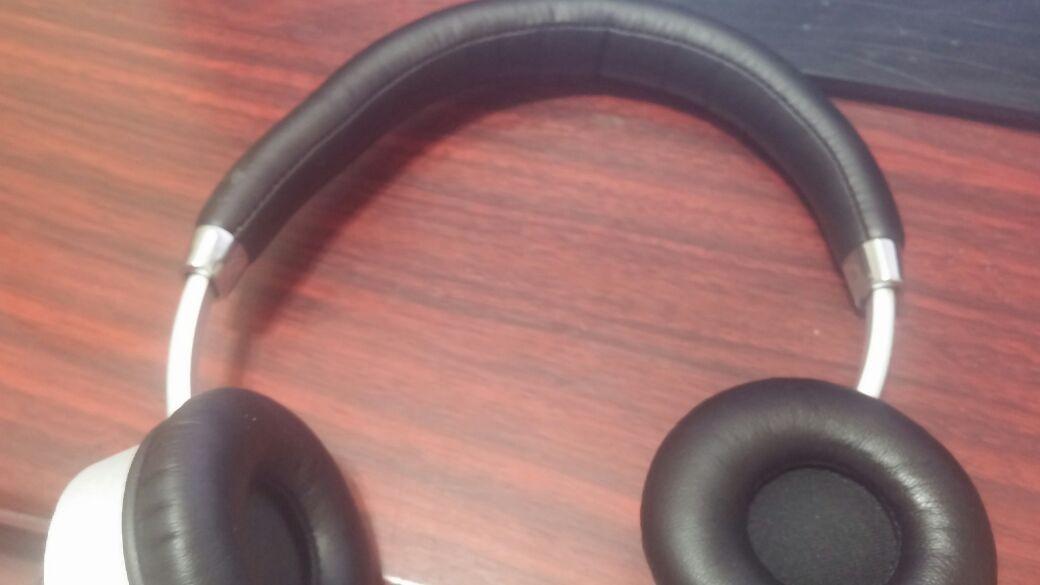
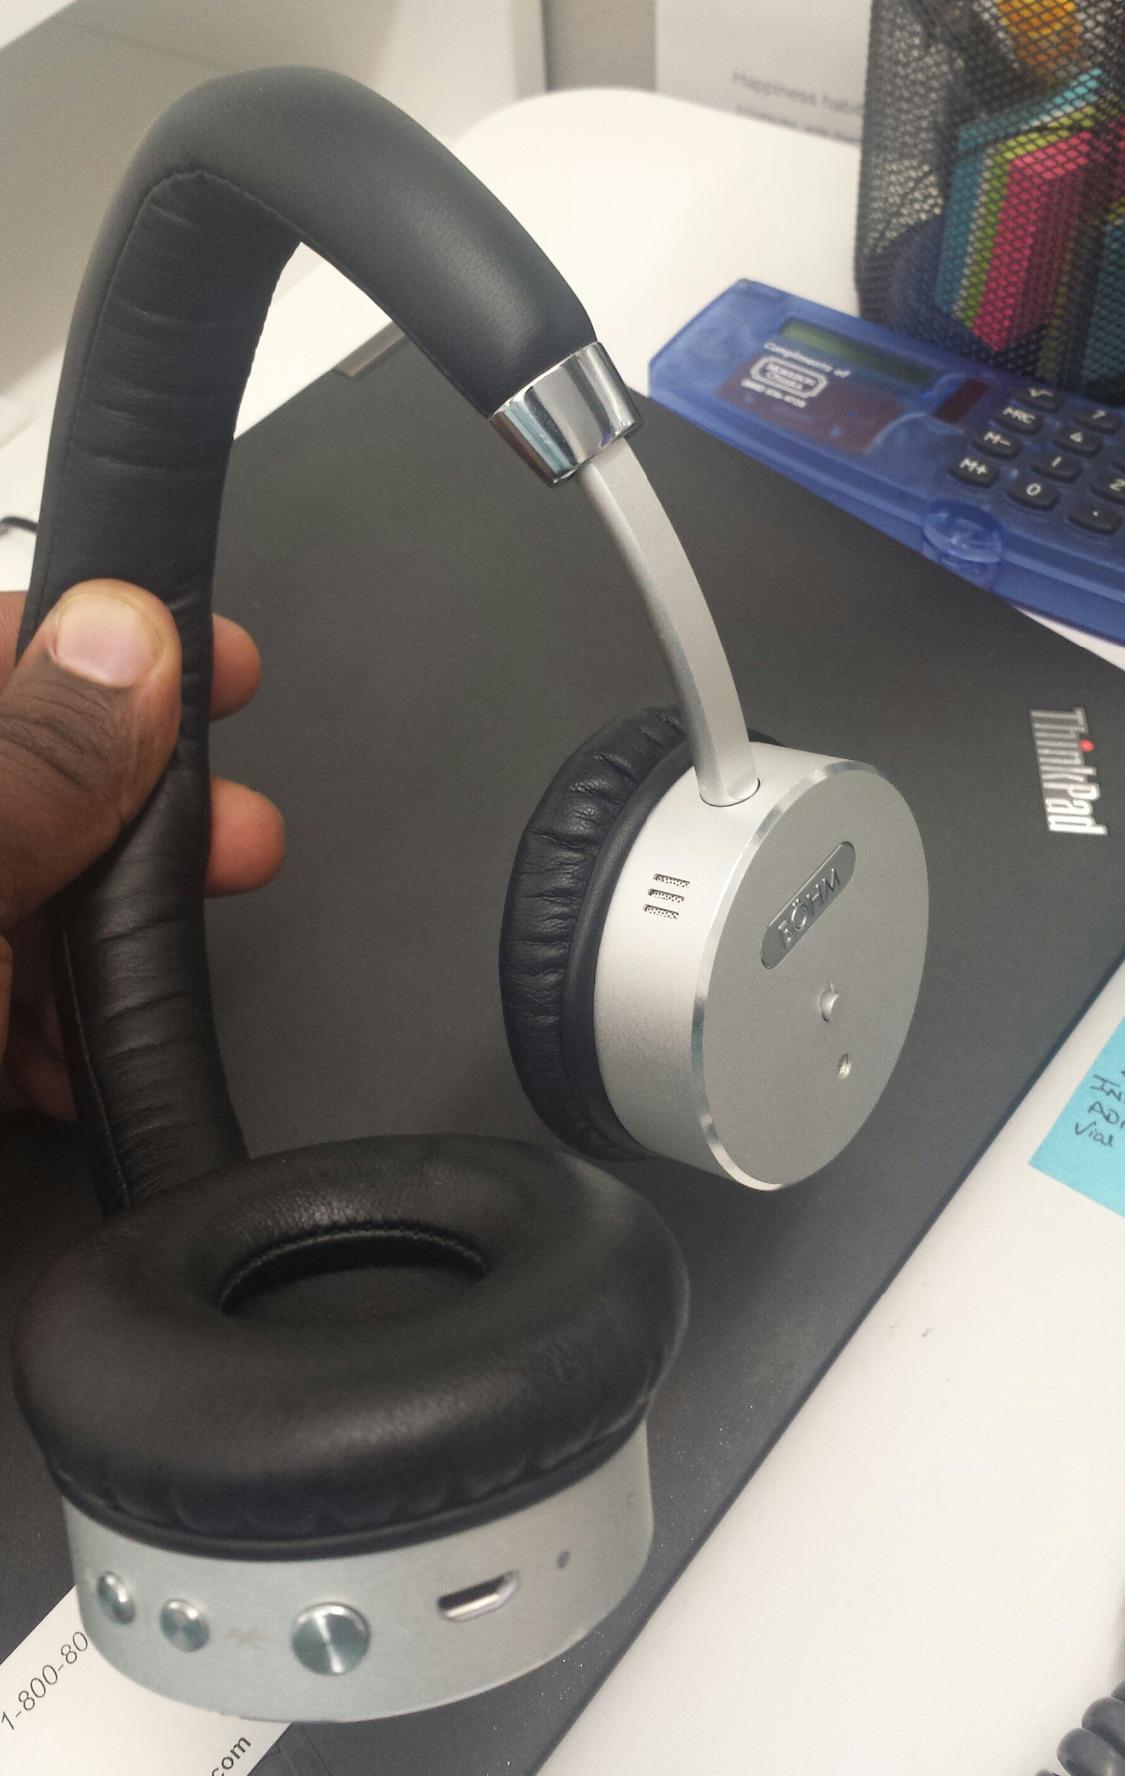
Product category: headphones
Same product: yes